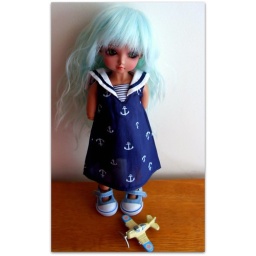
so cute in sailor dress